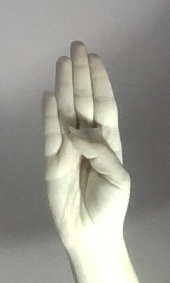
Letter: kaaf